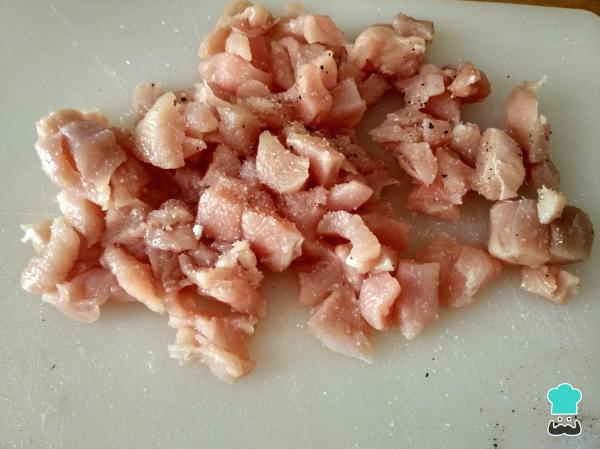
Picamos la pechuga de pollo en trocitos pequeños y salpimentamos. Salteamos la pechuga de pollo en una sartén con un poco de aceite de oliva.